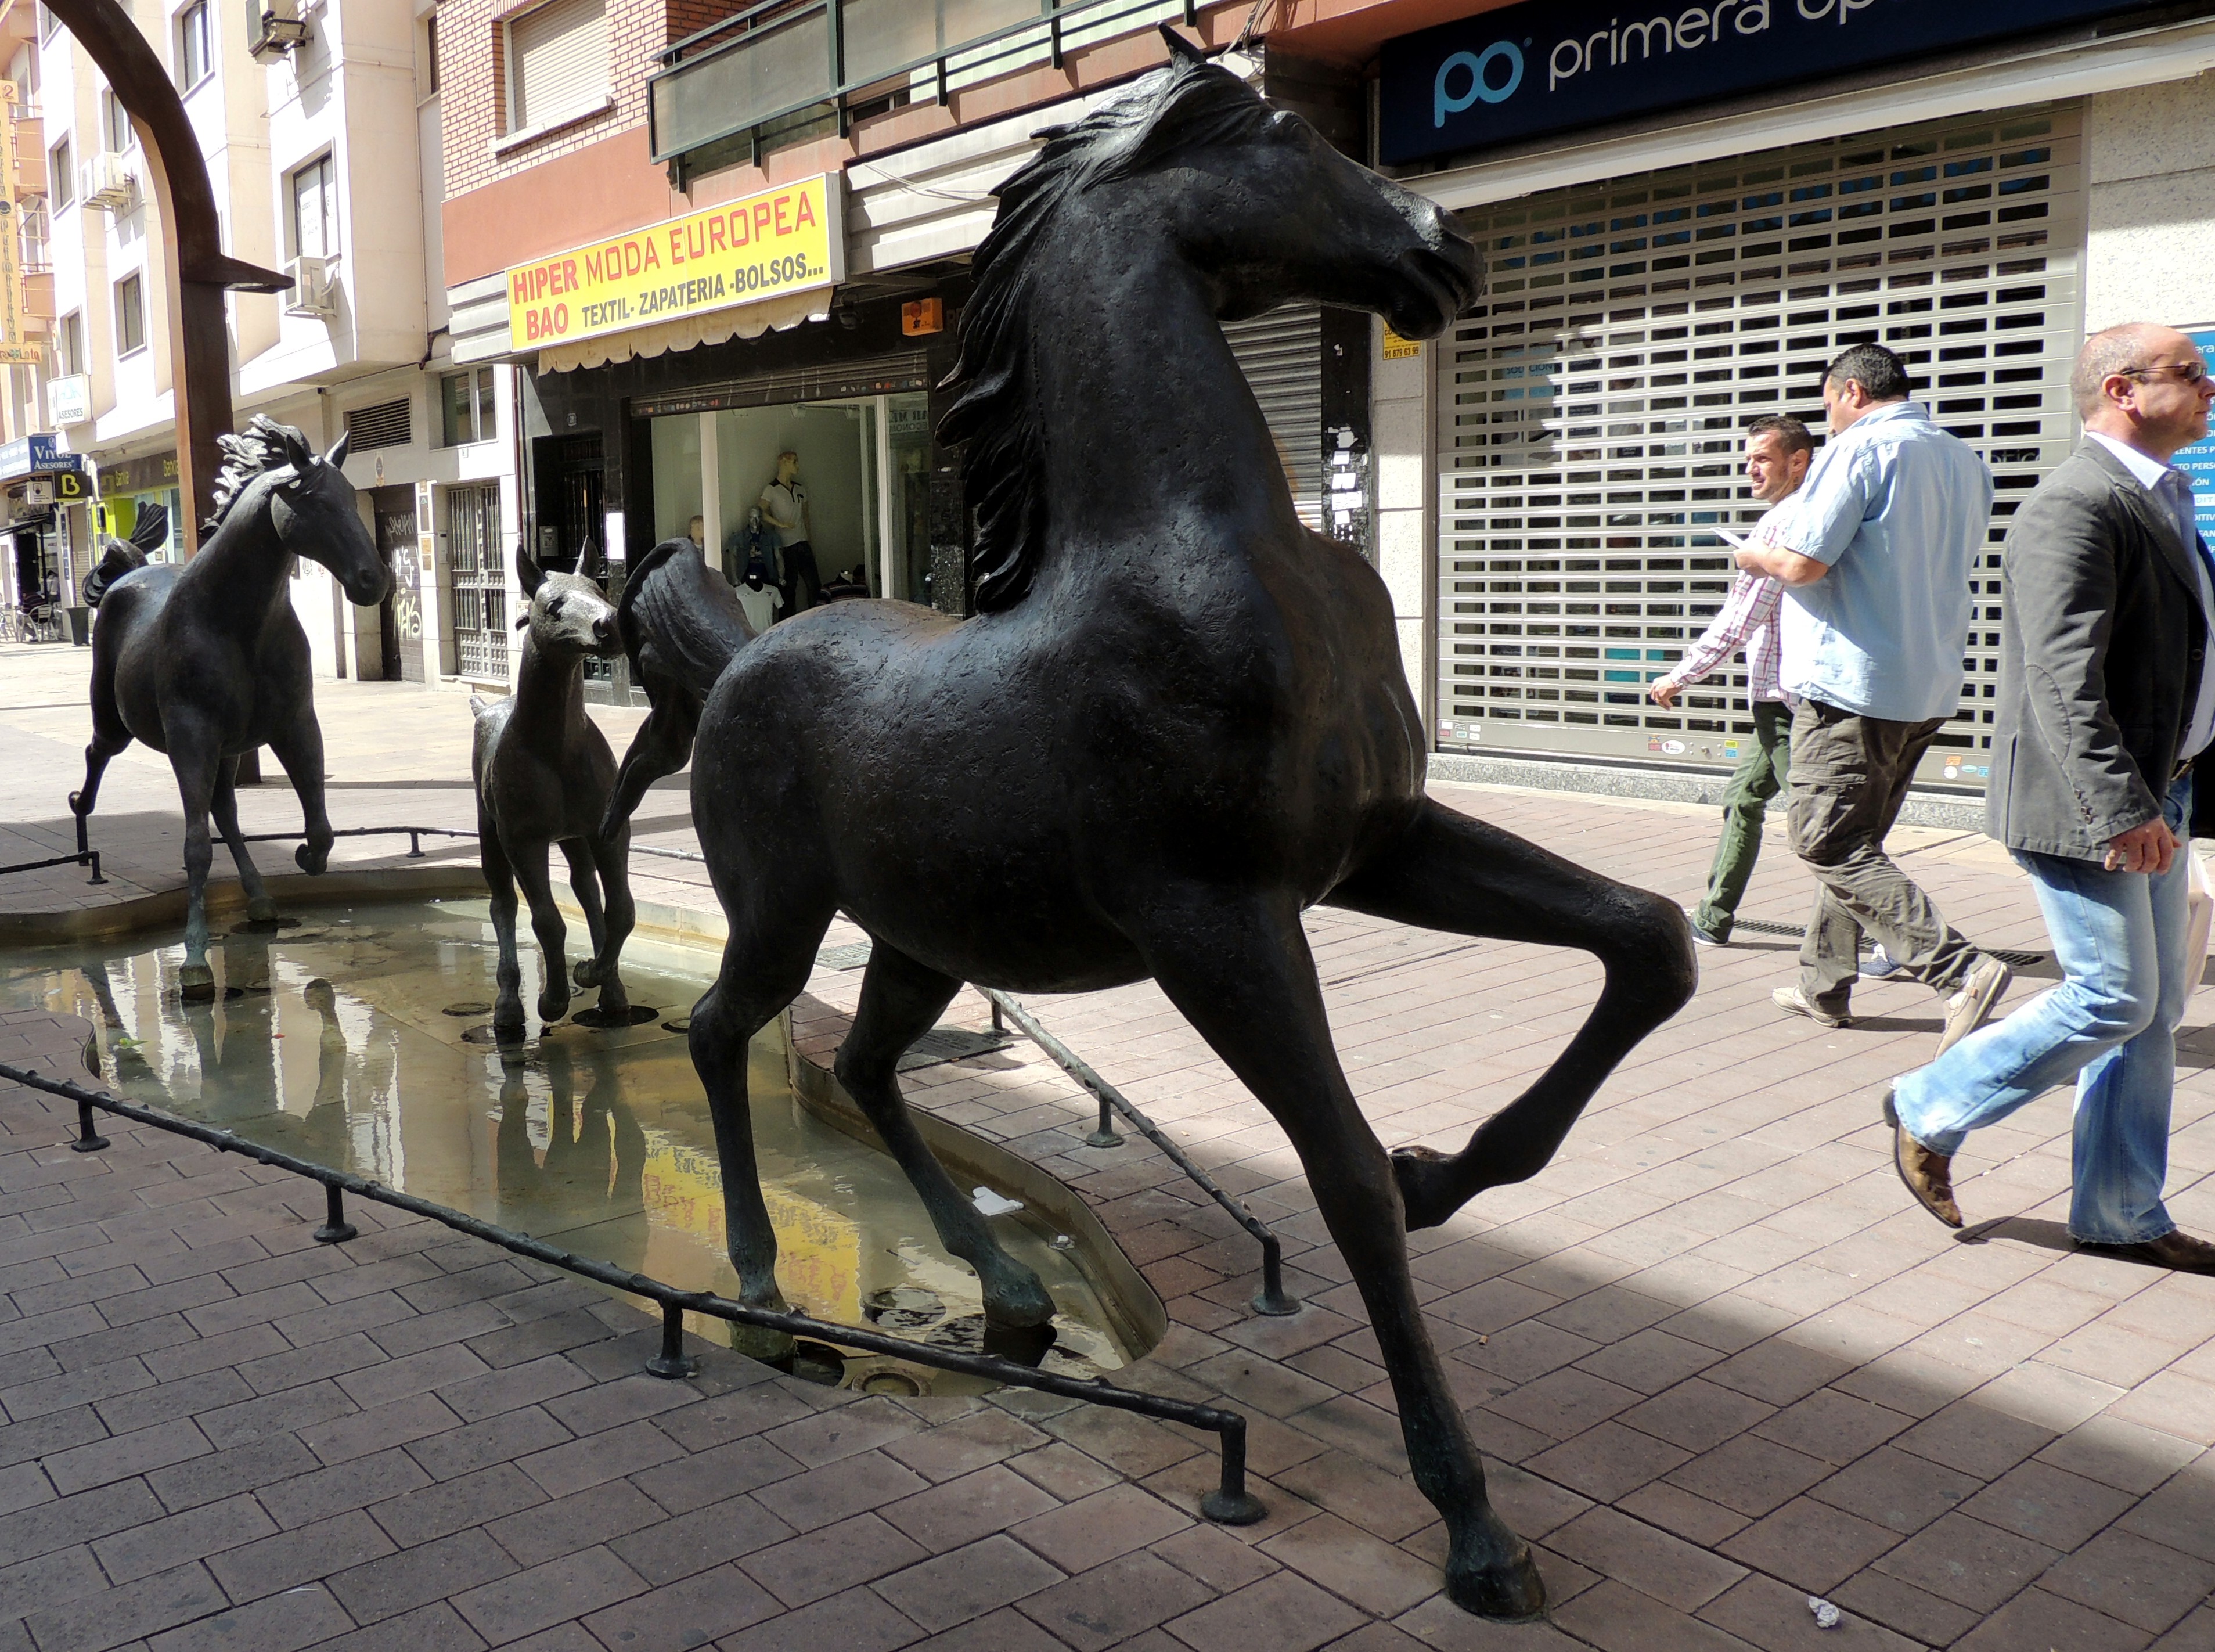
street, monument, europe, statue, horse, metal, stallion, sculpture, art, spain, espagne, madrid, calle, europa, escultura, arte, rua, espanha, espana, comunidaddemadrid, torrejondeardoz, comunidadmadrid, horse like mammal